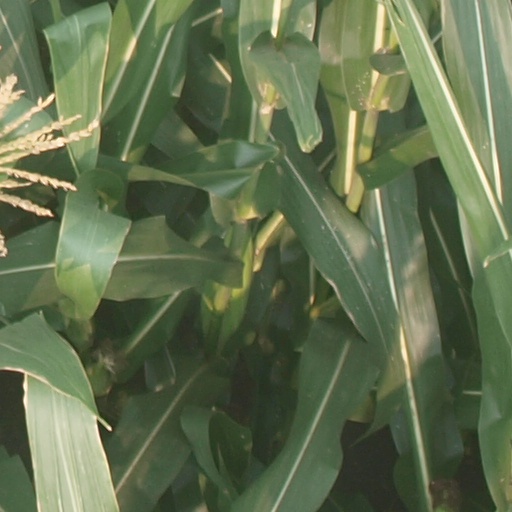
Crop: maize; corn